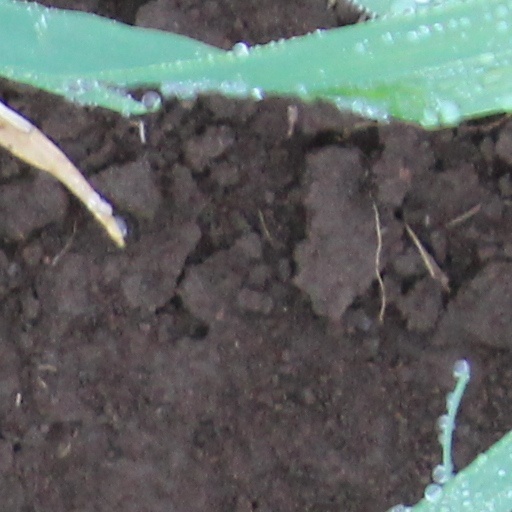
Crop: wheat